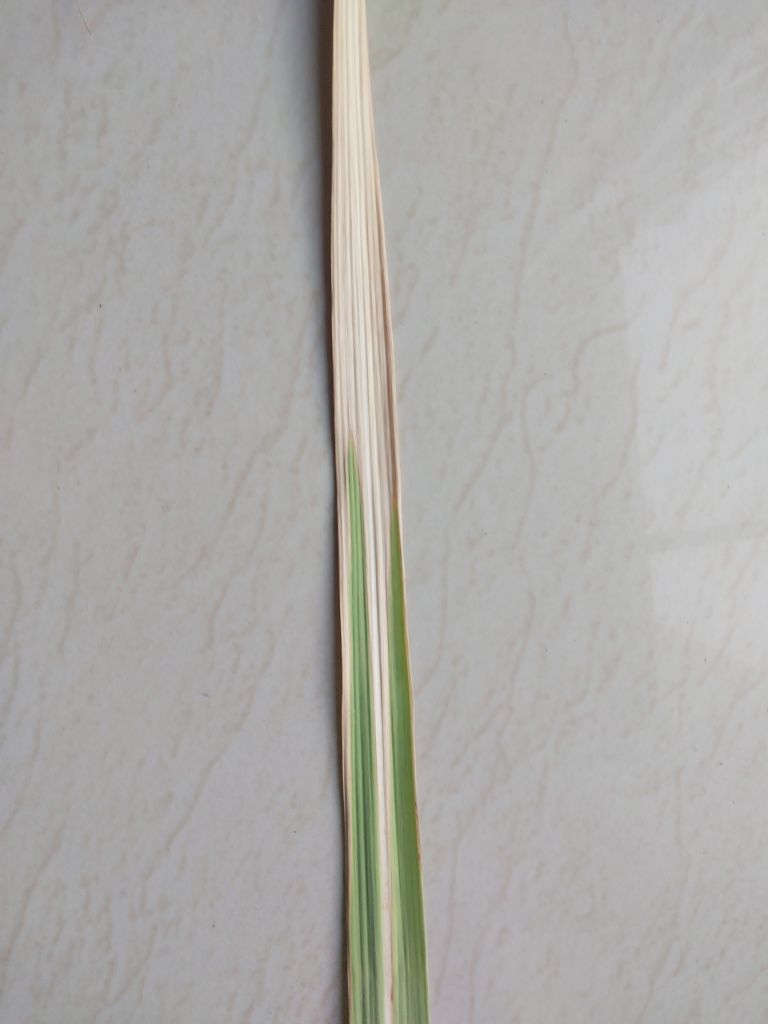
Label: Banded Chlorosis